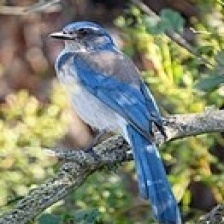
Species: CHARA DE COLLAR
Scientific name: CYANOLYCA ARMILLATA